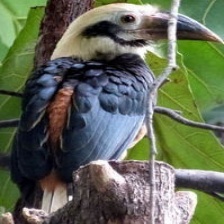
Species: VISAYAN HORNBILL
Scientific name: PENELOPIDES PANINI
ImageNet parent category: hornbill